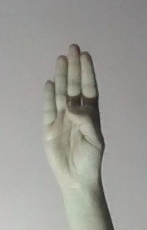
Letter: kaaf